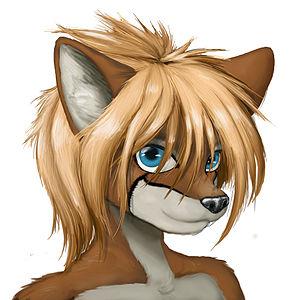
Le fandom furry est le nom donné au groupe de personnes intéressées par le furry, un mouvement culturel apparu sous ce terme vers le milieu des années 1980. Le mouvement furry est défini comme l'intérêt pour les animaux imaginaires ou non, mythologiques ou anthropomorphes, c’est-à-dire l'intérêt pour les animaux possédant des caractéristiques humaines : usage de la parole, port d’habits, utilisation d’un style de vie humain, etc. Les personnes qui appartiennent au fandom furry sont appelées furs ou furries. Selon une étude menée en 2011, il y aurait entre 1,4 et 2,8 millions de furries dans le monde.